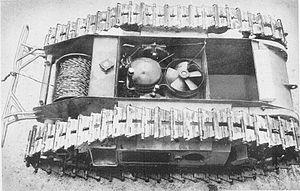
Vue de l’intérieur d’un «